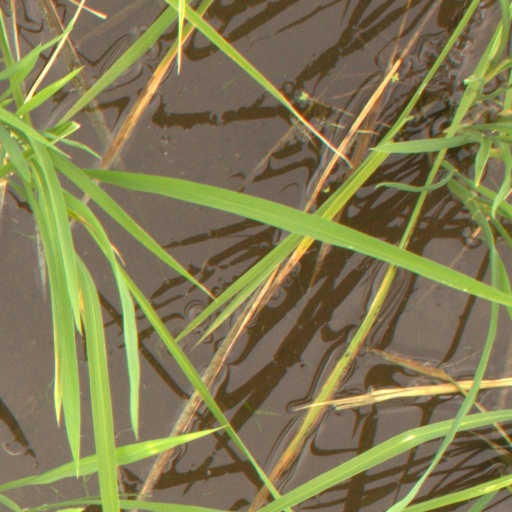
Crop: rice